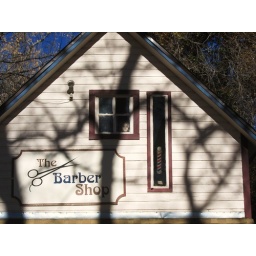
face in the window